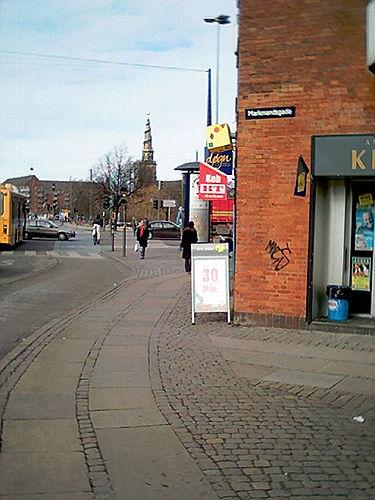
Weather: cloudy or overcast